Arthur Joseph West

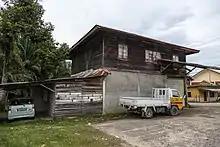
The present building of a former railway office in Kg. Lumadan near Bukau where West was possibly living with his family in the 1900.

On 3 February 1898, barely two years after the beginning of construction, the railway first opened for service. However, completion of the entire Beaufort–Weston section took two more years. From 1900, West used all his energy to extend the railway line along the Padas River to Tenom and then to Melalap. Tenom was reached in 1905; Melalap in 1906. On 1 April 1900, his family moved to Bukau. His two sons received an academic and technical education in Cambridge and entered a technical career; Gilbert, the older of the two became an assistant chief engineer at the British Broadcasting Company (BBC) while Willie became a geologist.